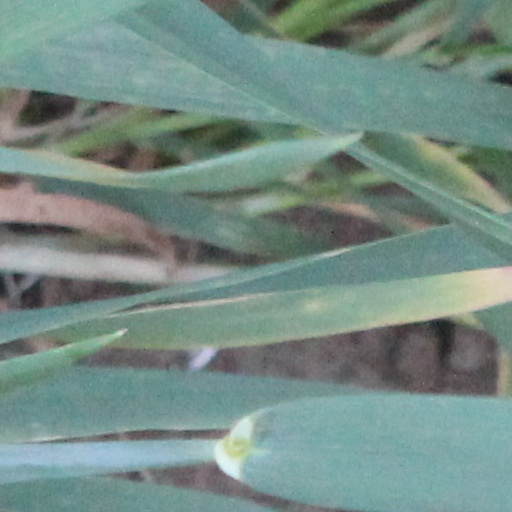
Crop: wheat